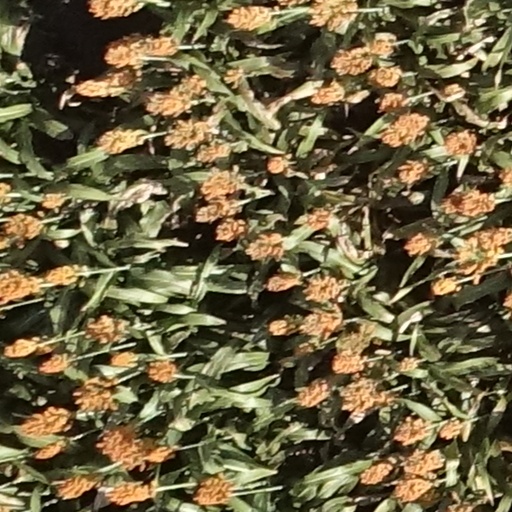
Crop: sorghum